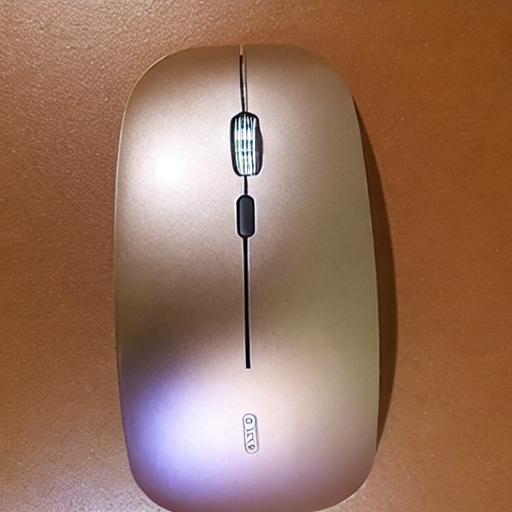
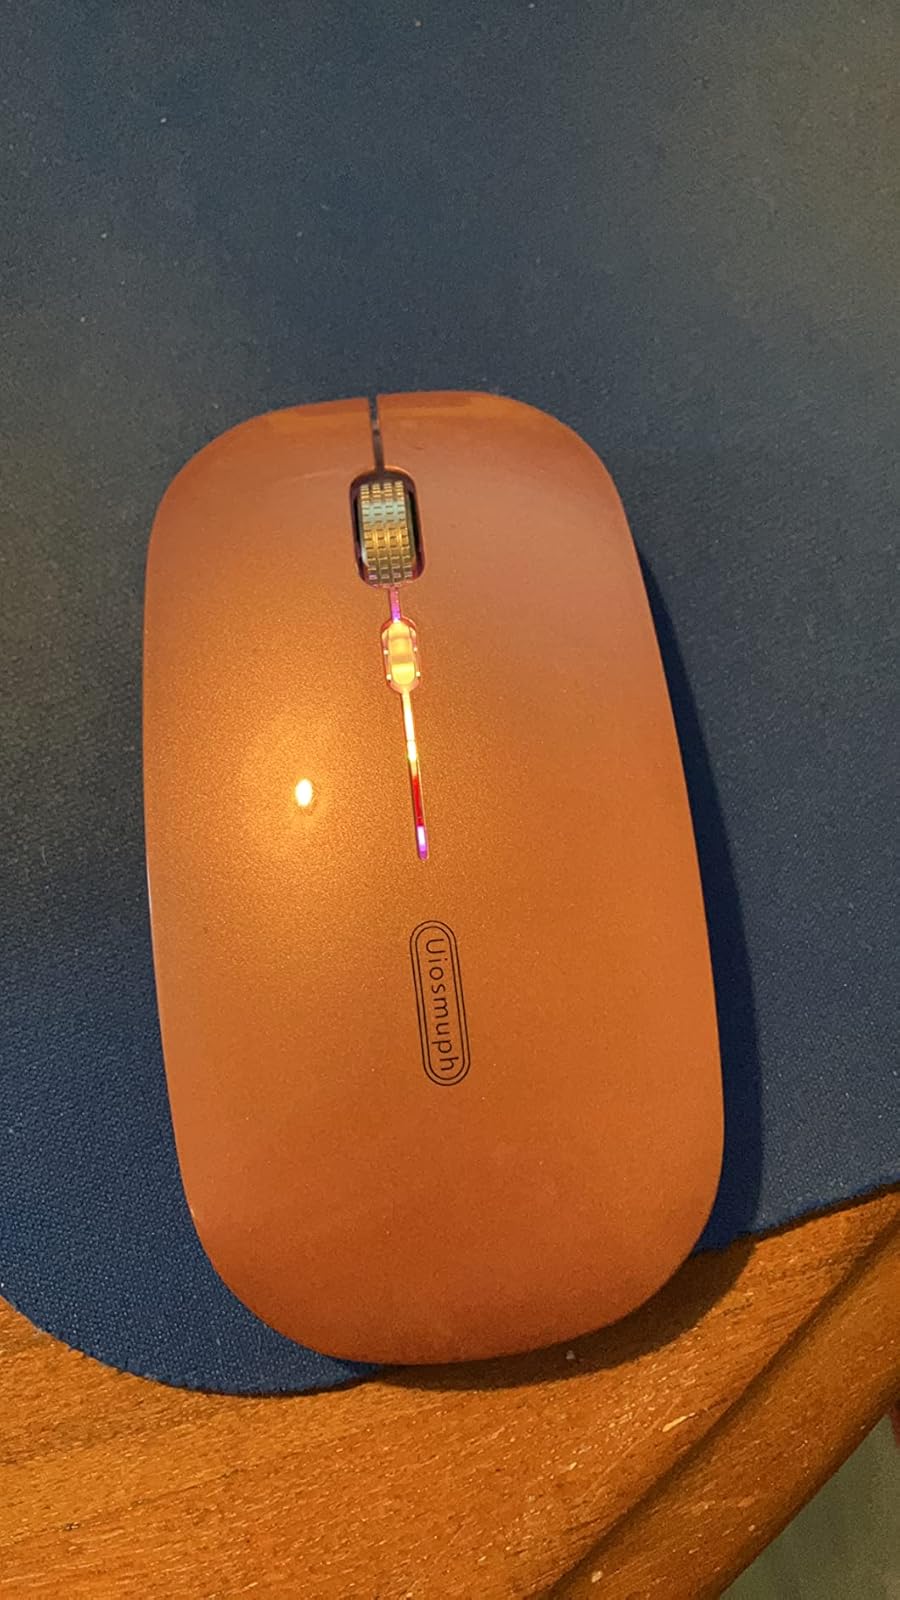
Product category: mouse
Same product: no